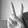
ASL letter: V